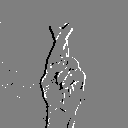
ASL letter: r